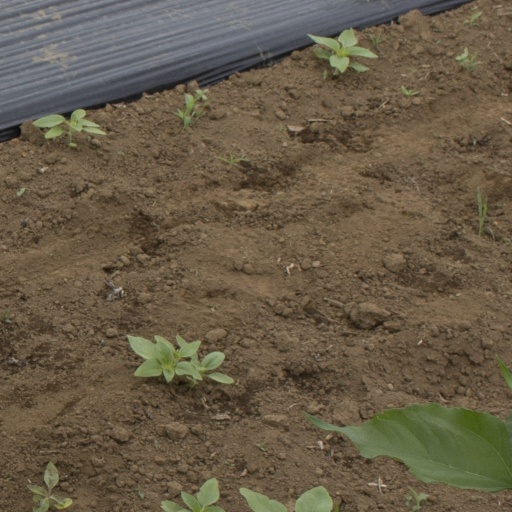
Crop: Jerusalem artichoke